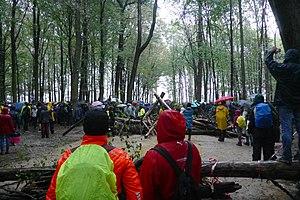
La forêt de Hambach est une forêt située entre Cologne et Aix-la-Chapelle, à cheval sur l'arrondissement de Rhin-Erft et l'arrondissement de Düren en Rhénanie-du-Nord-Westphalie dans l'ouest de l'Allemagne.